Social immunity

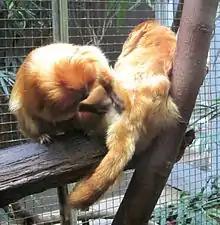
Allogrooming in golden lion tamarins ("Leontopithecus rosalia)"

Social immune systems have been observed across a wide range of taxonomic groups. Allogrooming is found in many animals—for example primates frequently groom others, a behaviour which likely evolved for its hygienic function but has now been co-opted for its additional role in social bonding. Allogrooming in the common vampire bat ("Desmodus rotundus") is associated with the regurgitation of food and may allow other bats to identify which individuals are capable of supplying them with food; the allogrooming behaviours of horses and birds have also been studied. A range of sometimes elaborate cleaning symbioses also exist between many different species, especially in marine fish with their cleaning stations. Corsican blue tits ("Parus caeruleus") prophylactically line their nest with aromatic plants (such as "Achillea ligustica, Helichrysum italicum" and "Lavandula stoechas") to ward off mosquitoes and other blood-sucking ornithophillous (bird-targeting) insects.